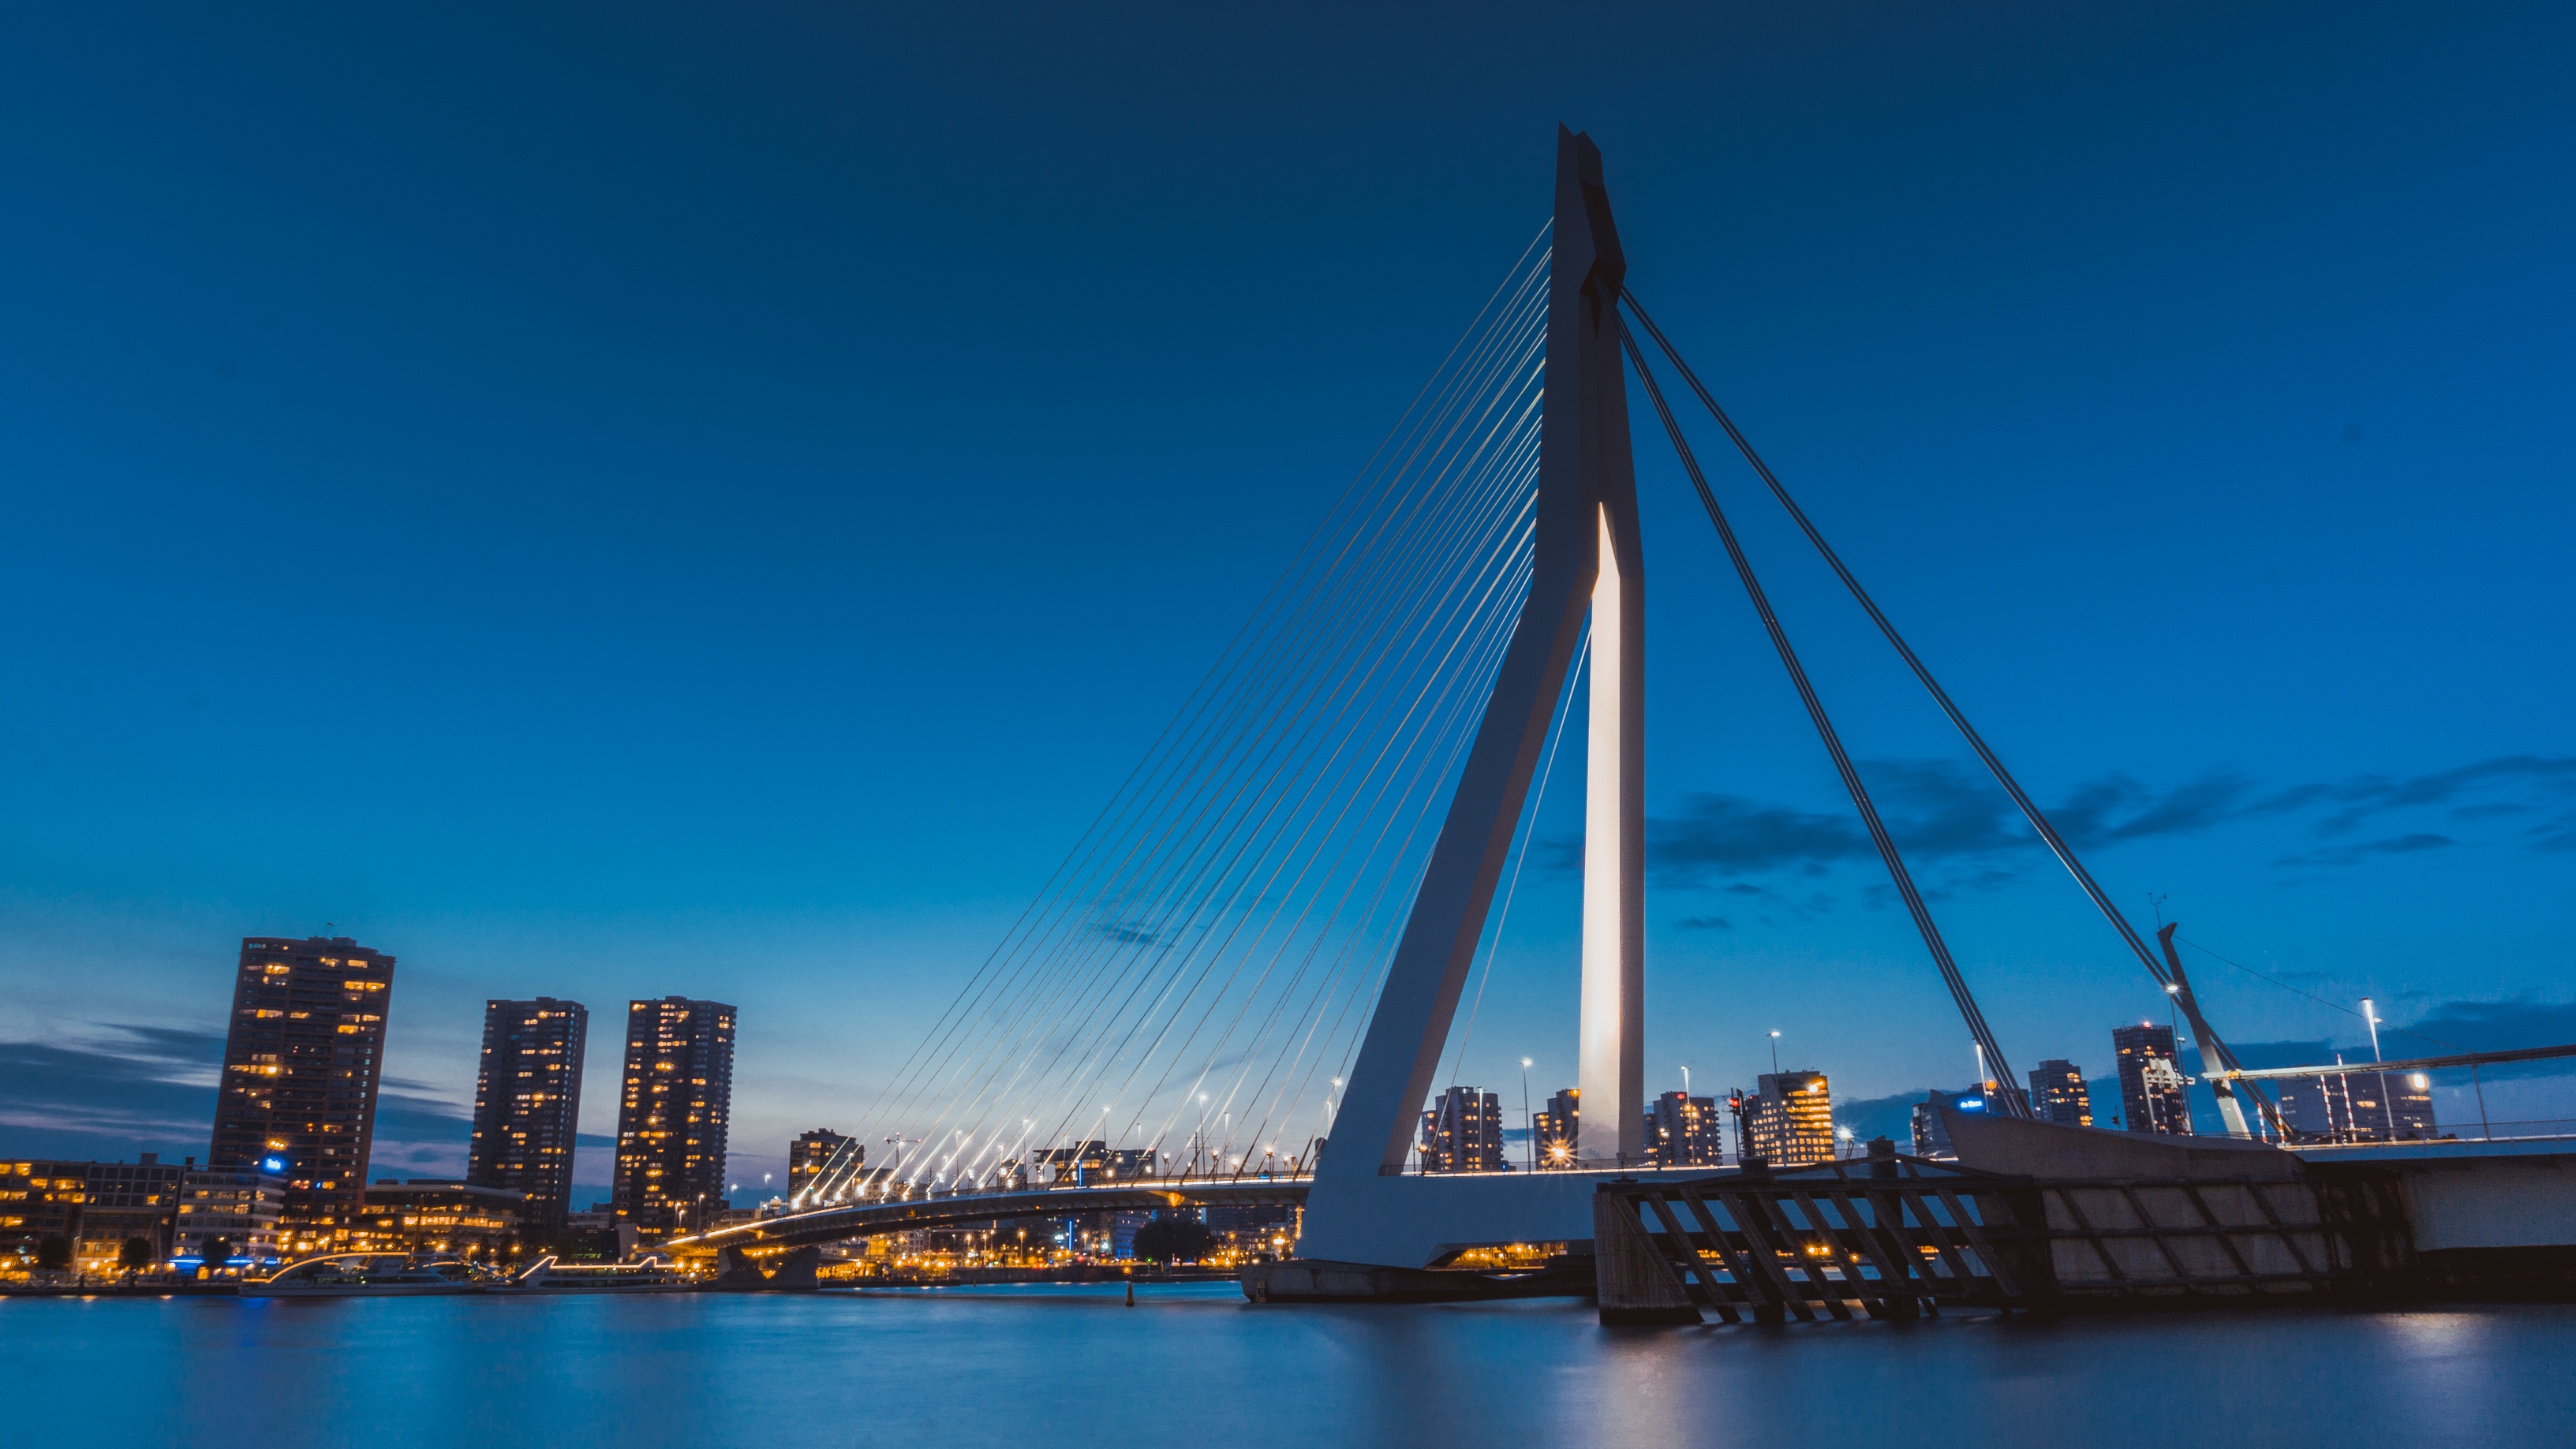
sea, dock, architecture, bridge, skyline, night, city, skyscraper, river, cityscape, suspension bridge, dusk, vehicle, mast, bay, landmark, marina, cable stayed bridge